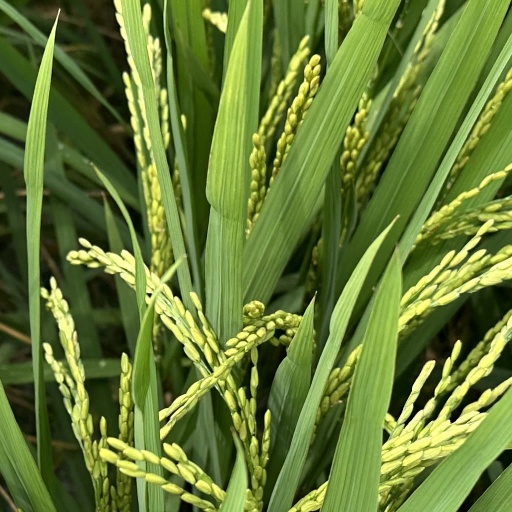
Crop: rice